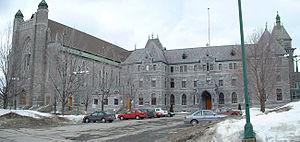
Cathédrale Saint-Michel de Sherbrooke, Québec, Canada.
L'archidiocèse métropolitain de Sherbrooke, au Québec, a été érigé le 28 août 1874. Il a été élevé au rang d'archidiocèse le 2 mars 1951. Le territoire de l'archidiocèse couvre 8 000 km² et il a une population catholique estimée à 235 000 habitants desservie par 170 prêtres.
Sherbrooke est une ville canadienne située au Québec, au confluent des rivières Magog et Saint-François. Elle se trouve à environ 130 kilomètres à l'est de Montréal et à peu près 50 kilomètres au nord de la frontière américaine. Sherbrooke est le principal centre économique, culturel et institutionnel de la région administrative de l'Estrie, d'où son surnom de « la Reine des Cantons-de-l'Est ». Elle est le siège d'un archevêché catholique. Sa population est estimée à 161 323 habitants en 2016 et elle constitue la 6ᵉ ville en importance au Québec. La Région Métropolitaine de Recensement de Sherbrooke compte quant à elle 212 105 habitants et constitue la 4ᵉ plus grande RMR au Québec et la 20ᵉ au Canada.
La basilique-cathédrale Saint-Michel de Sherbrooke, située dans la province de Québec, au Canada, est le siège de l’archidiocèse de Sherbrooke, qui couvre les diocèses de Sherbrooke, Nicolet et Saint-Hyacinthe. Elle est également l’église régimentaire de la 52ᵉ Ambulance de campagne.